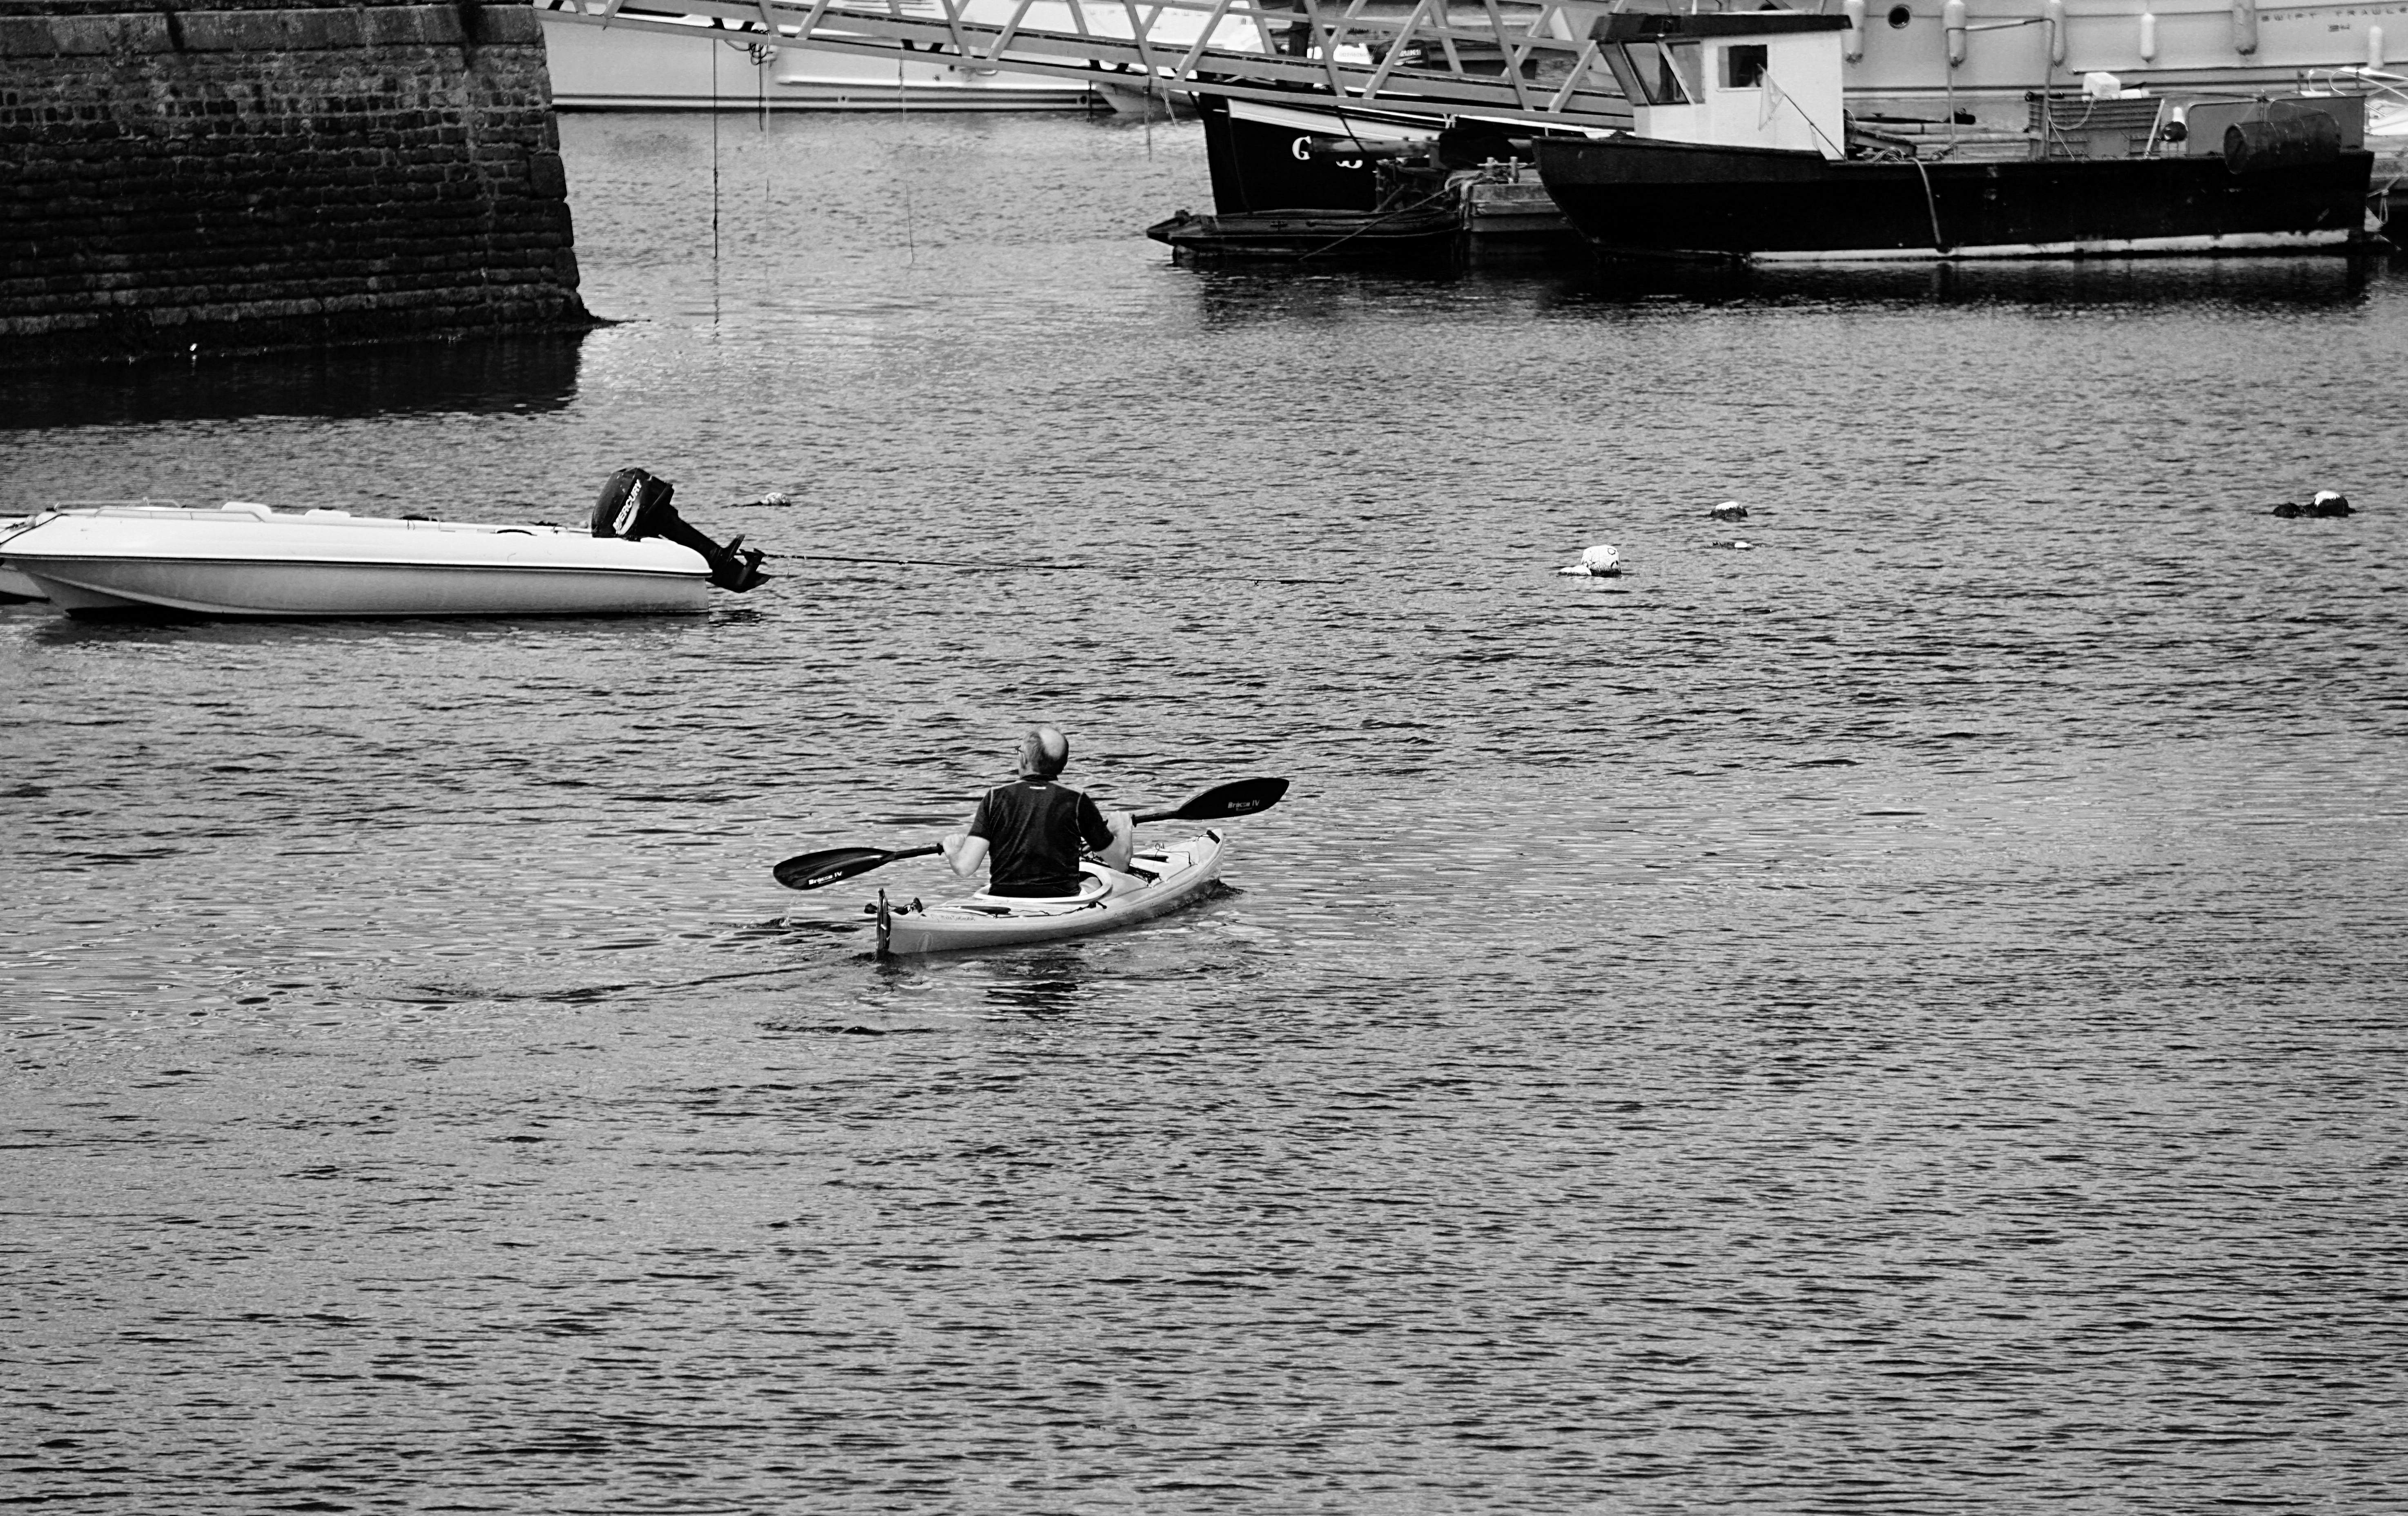
man, sea, water, outdoor, black and white, sport, boat, canoe, oar, paddle, vehicle, relax, monochrome, kayak, boating, character, watercraft, water sports, water sport, monochrome photography, recreation black and white